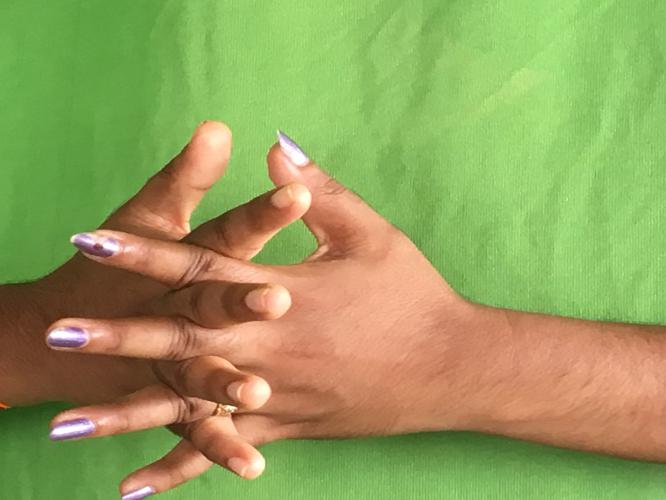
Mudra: Karkatta
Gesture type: double_hand